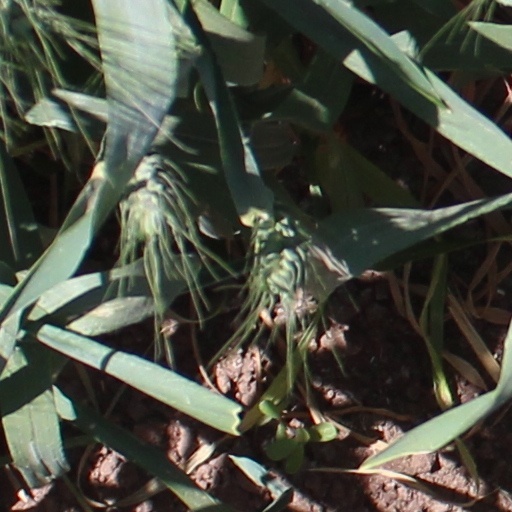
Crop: wheat